Vera Michalski

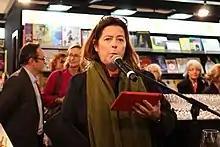
Michalski in 2015

Vera Michalski-Hoffmann (born 5 November 1954) is a Swiss billionaire businesswoman, significant shareholder in Roche Holding and publisher. She is the president of several publishing houses in Switzerland, France and Poland, grouped together in the holding company Libella SA that is based in Lausanne. She founded the Jan Michalski Foundation in Montricher, that awards the annual Jan Michalski Prize in literature.